M48 Patton

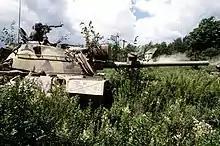
An M48A5 of B Co., 1st Battalion/ 127th Armor Regiment, 42nd Infantry Division, New York Army National Guard performing as the OPFOR force during joint exercise Sentry Castle 1981 at Ft. Drum, NY.

Some ideas proposed were to utilize a nuclear fission power plant in the R-32 or a vapor-cycled power plant fueled by hydrocarbons in the Chrysler TV-8 tank. In response to these findings an eventual replacement for the M48A2 was recommended. ARCOVE and the Deputy Chief of Staff, Logistics (DCSLOG) submitted a proposal for a tank based on the M48A2 featuring improved firepower and a compression ignition engine and started the design development of the XM60 in September 1957.